Metaxades

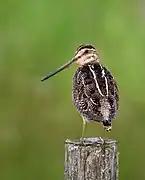
Gallinago gallinago

Metaxades and the surrounding areas are popular for hunting activities, particularly known for their rich wildlife, particularly wild boar, European turtle dove, common quail, and other different animals.